Francis Imbard affair

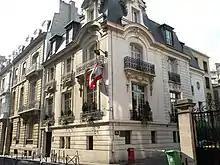
The Lebanese Embassy, located at no. 42 rue Copernic.

After interviewing the people in the building, the investigators questioned local shopkeepers and residents, but no one had seen anything in particular. They then noticed that a few meters away was the Lebanese embassy, a building surrounded by video surveillance cameras. One of these was pointed at the corner of the sidewalk, giving access to the crime scene. However, investigators discovered that the cameras were not recording images that day.